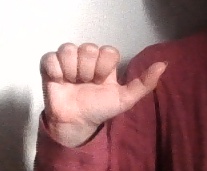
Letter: dhad